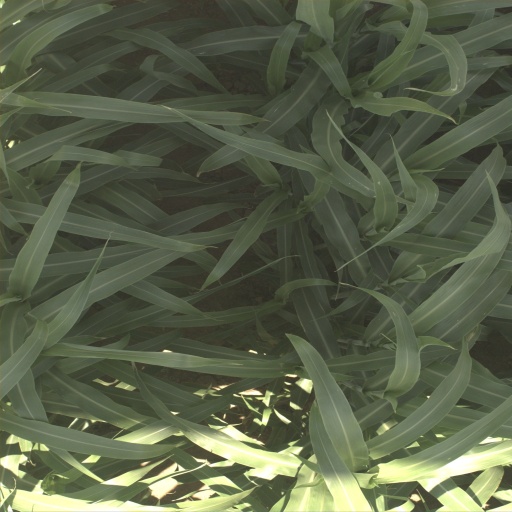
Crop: sorghum